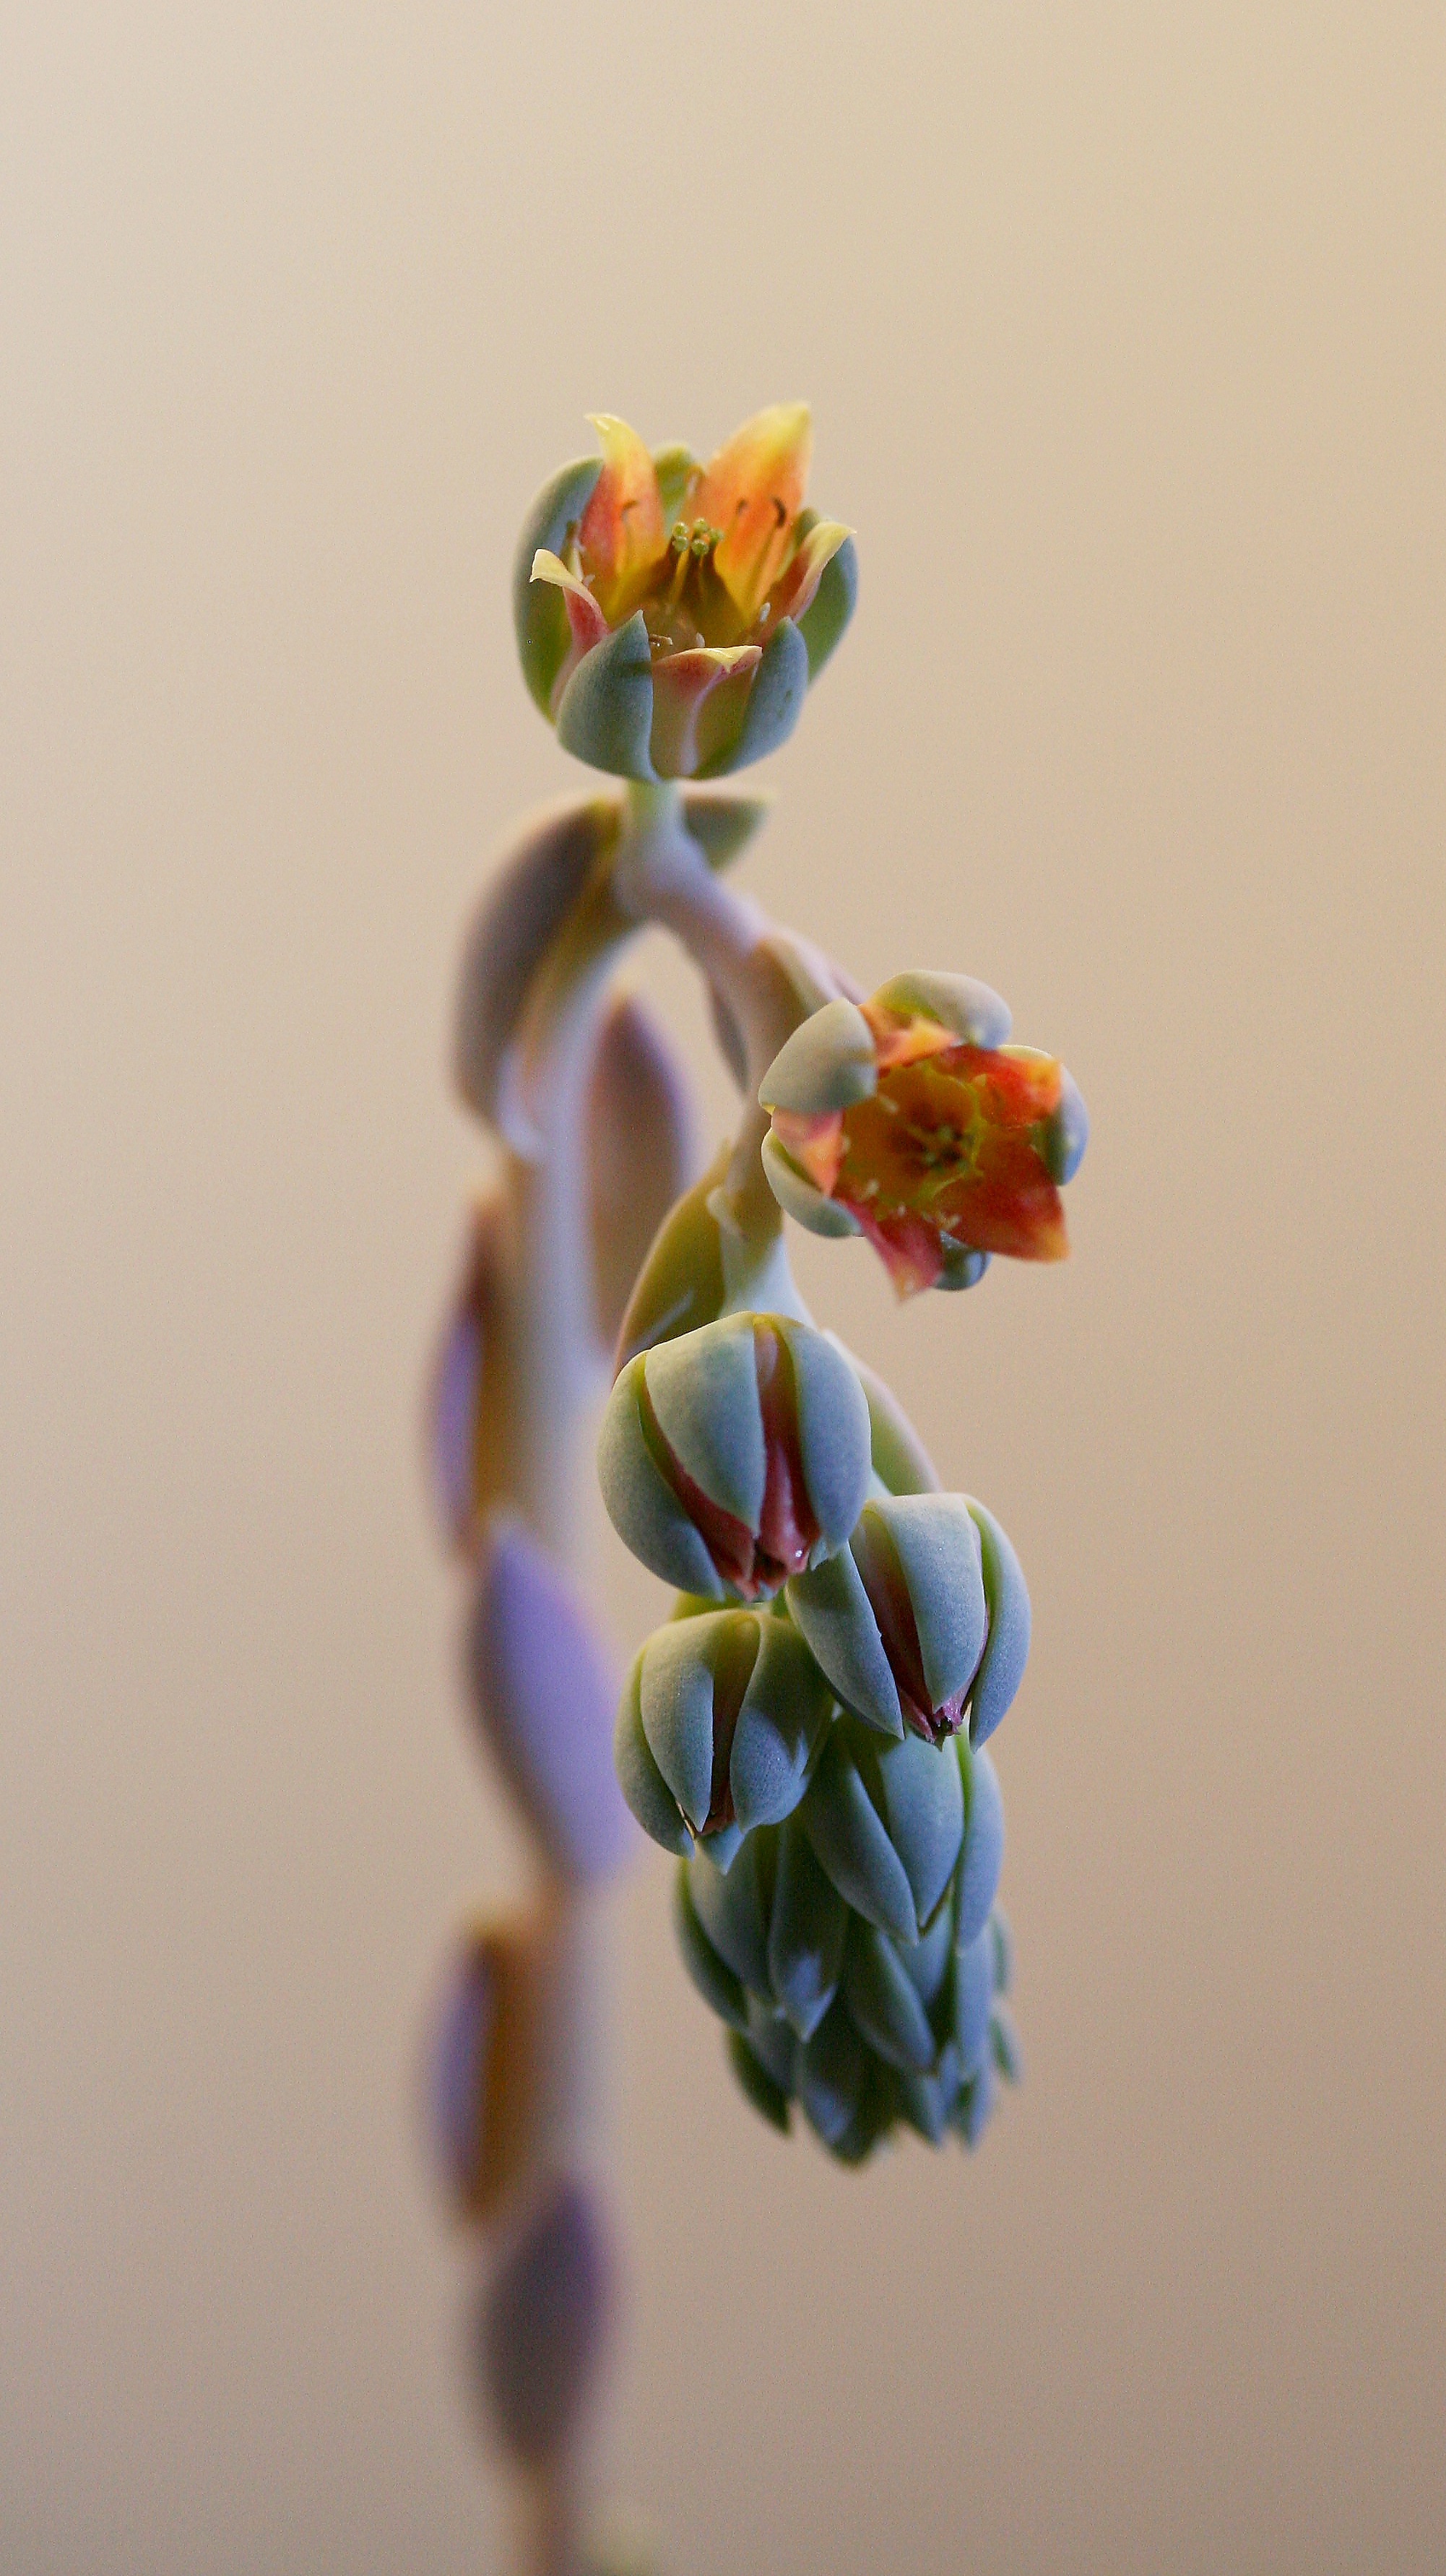
flower, plant, petal, creative arts, art, flowering plant, Pedicel, electric blue, cut flowers, macro photography, font, wildflower, twig, fashion accessory, pollen, artificial flower, paper, plant stem, herbaceous plant, peach, craft, still life photography, paper product, pattern, illustration, coquelicot